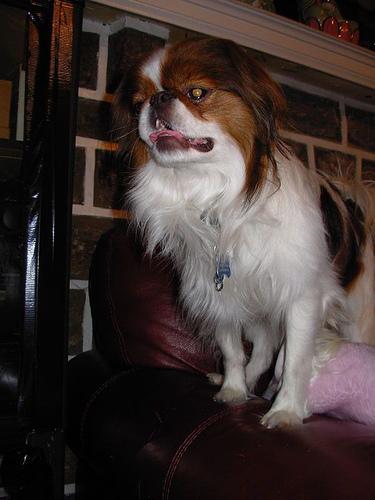
Breed: japanese chin